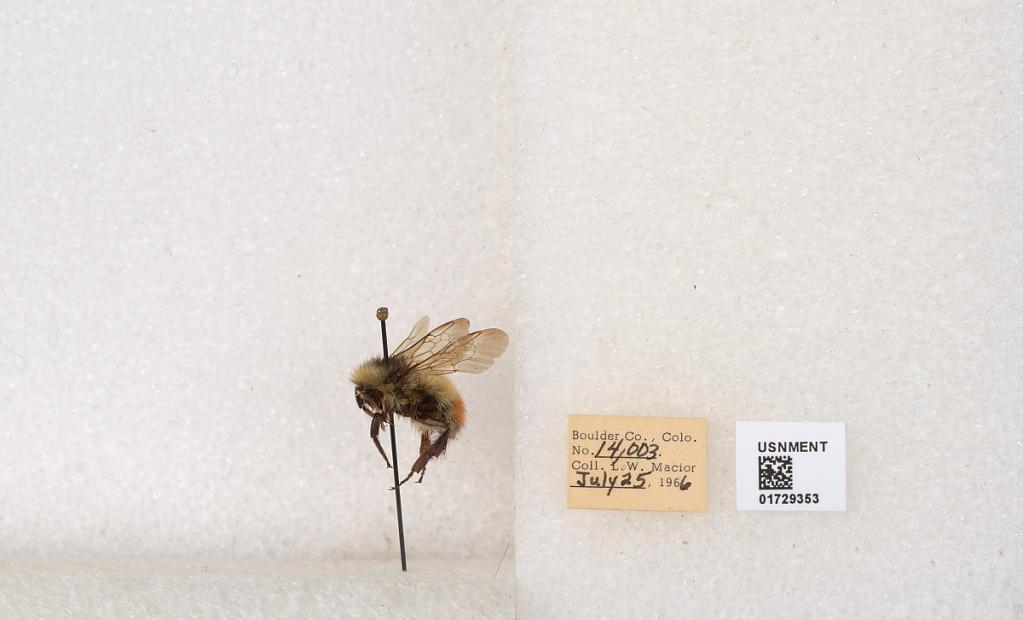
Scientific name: Bombus flavifrons Cresson
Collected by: L. Macior
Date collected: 1966-7-25
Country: United States
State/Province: Colorado
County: Boulder
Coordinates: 40.0925, -105.358